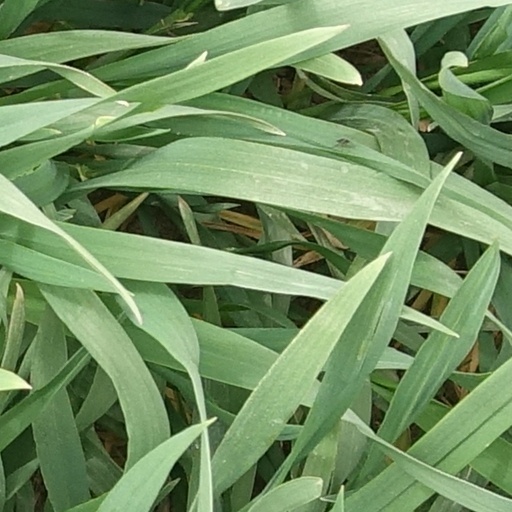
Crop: wheat